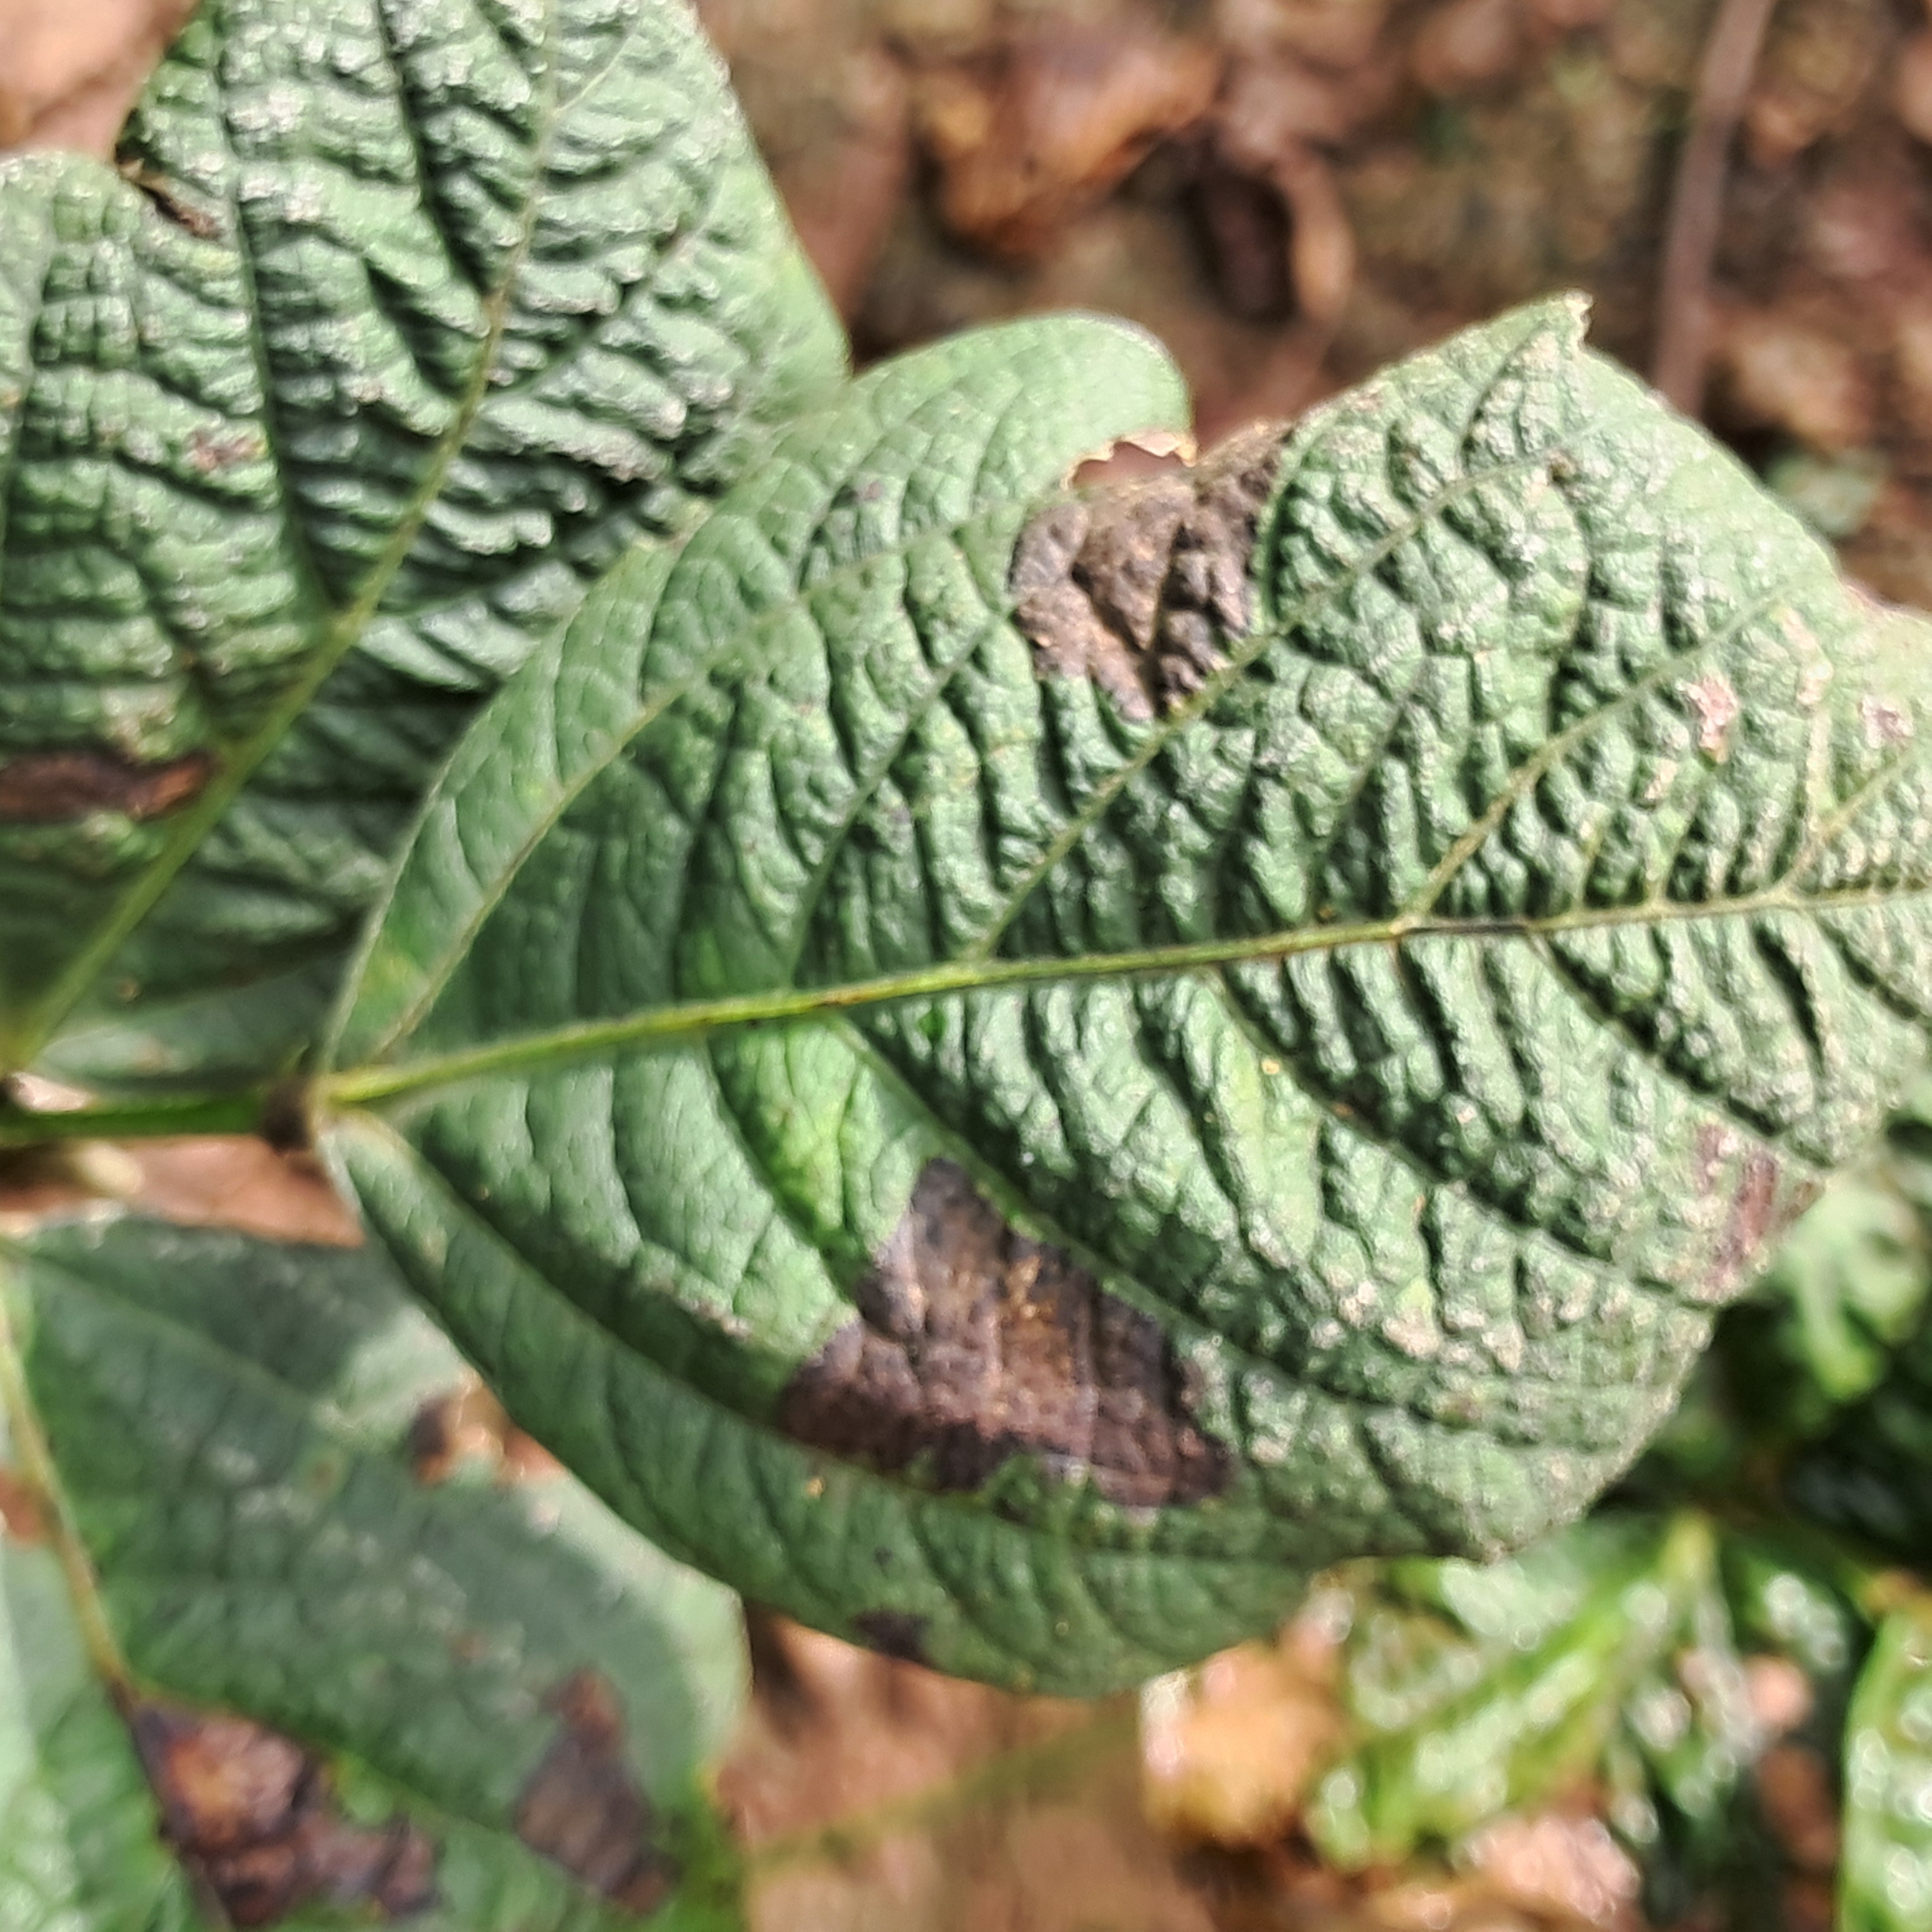
Label: Mosaic